USS Westfield

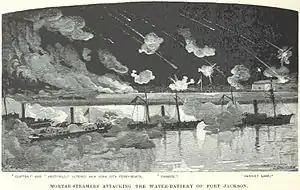
"Westfield" (second from left) bombards Fort Jackson with the other mortar steamers

Between 14 April and 24 April 1862, she supported Porter's Mortar Flotilla during the bombardment of the two Confederate forts in preparation for Flag Officer David Farragut's run between them to New Orleans, Louisiana. That event occurred on 24 April 1862, but "Westfield" did not participate directly. Rather, she remained with the mortar boats and continued to support them and supply ammunition. Early in the summer of 1862, "Westfield" moved upriver with the Mortar Flotilla – to a point just below Vicksburg, Mississippi. There she resumed her duties in support of the mortars during the first campaign against the Confederate stronghold.